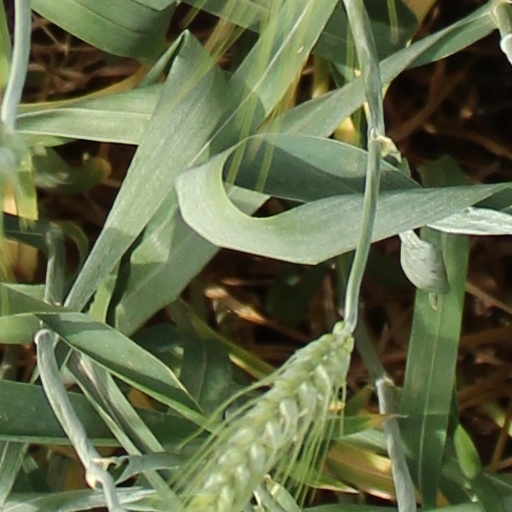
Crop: wheat